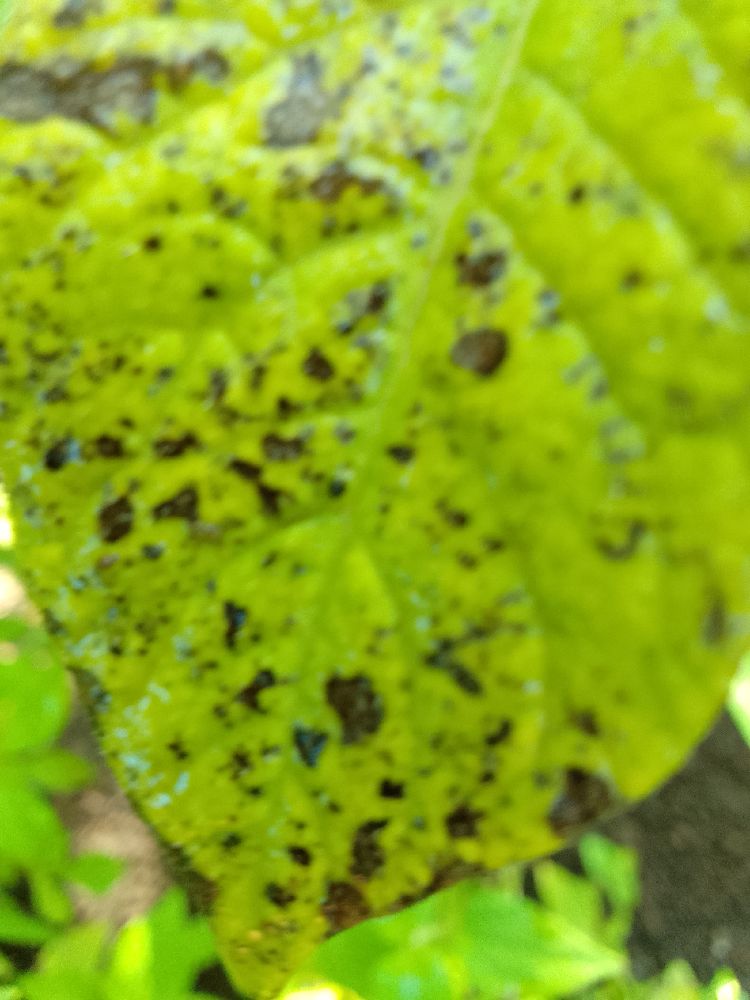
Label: Early blight